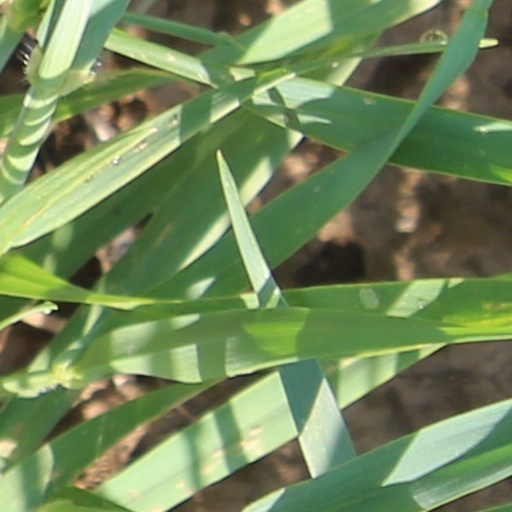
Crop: wheat